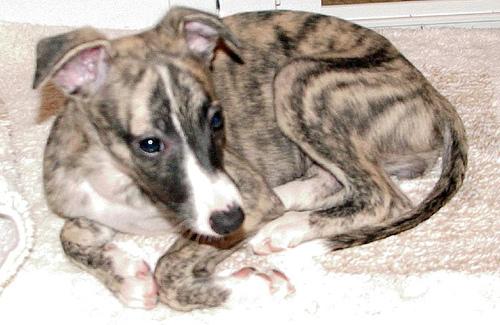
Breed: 234-n000065-whippet